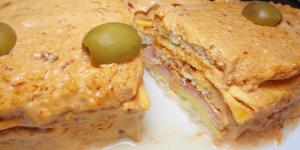
sandwichon de jamon y queso